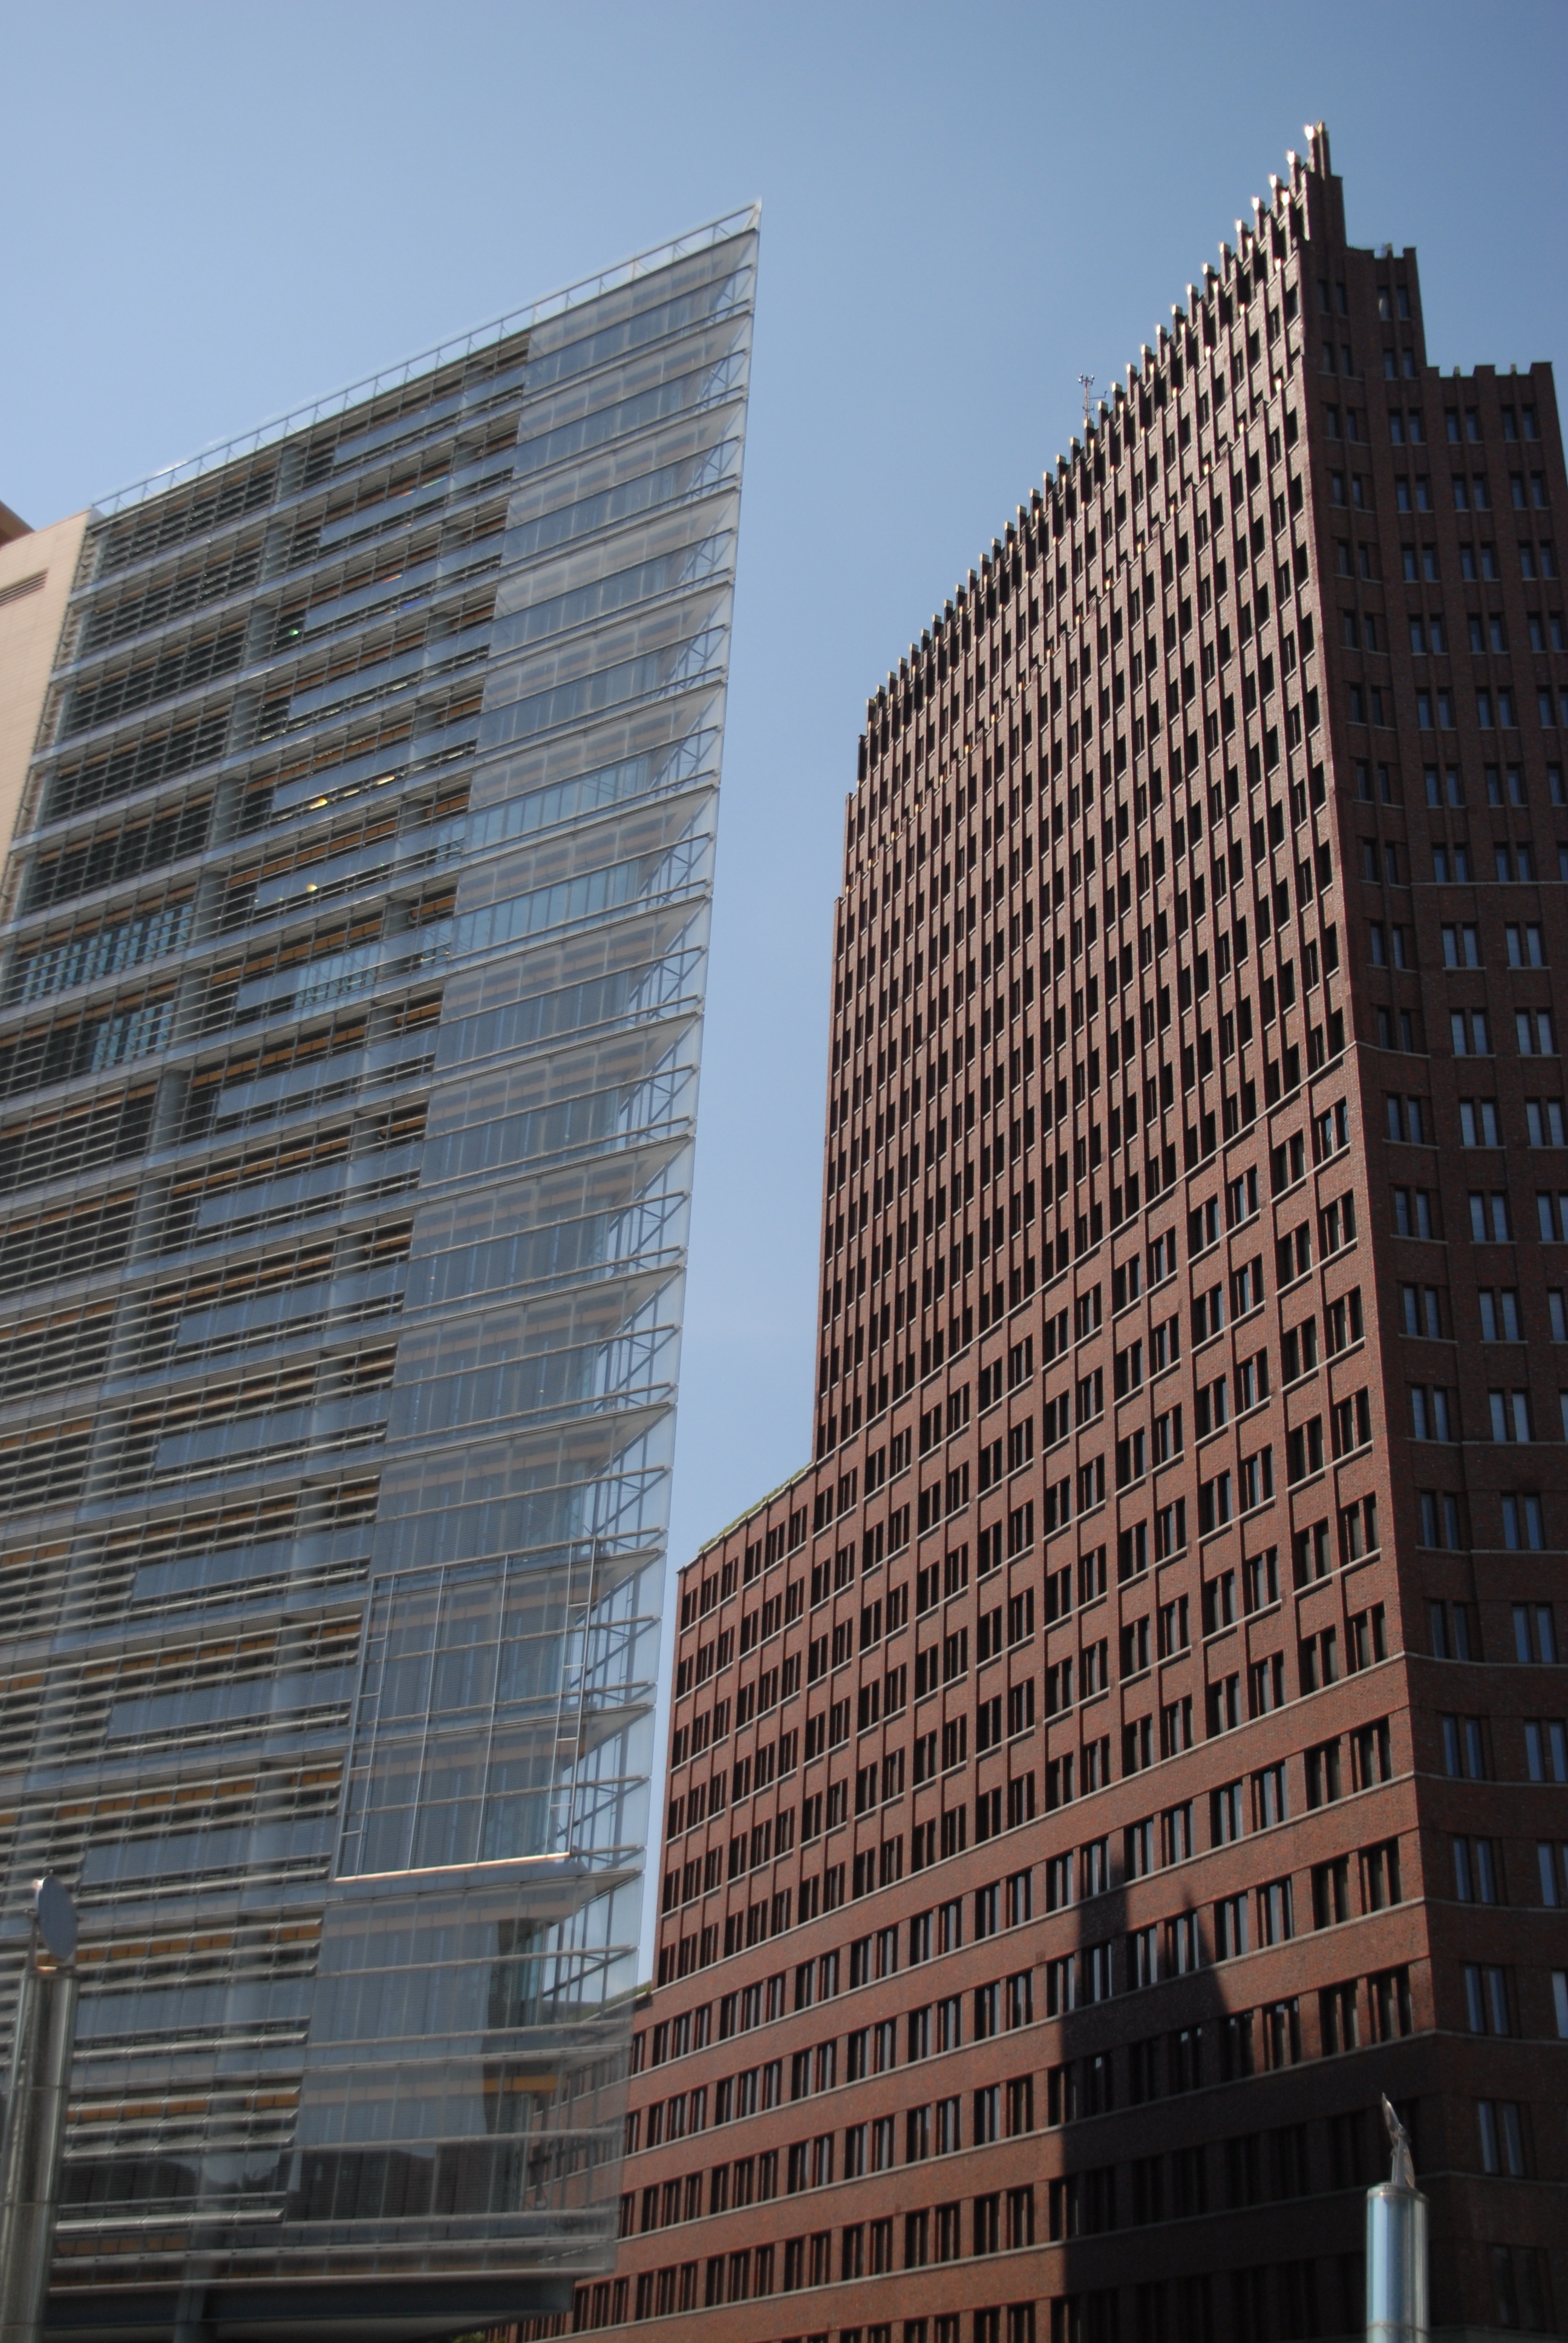
architecture, skyline, building, city, skyscraper, cityscape, downtown, tower, facade, modern, tower block, structures, skyscrapers, berlin, metropolis, condominium, neighbourhood, stadtmitte, urban area, residential area, human settlement, metropolitan area, brutalist architecture